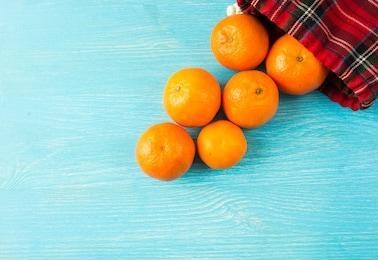
Label: mandarine